Hingston Down

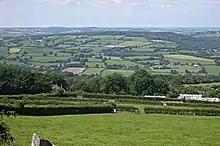
The northern slope of Hingston Down.

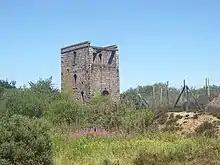
Engine house on Hingston Down.

Hingston Down is a hill not far from Gunnislake in Cornwall, England, United Kingdom. It is the subject of an old rhyme, due to the prolific tin mining that formerly took place in the area: